The Dark Wind (1991 film)

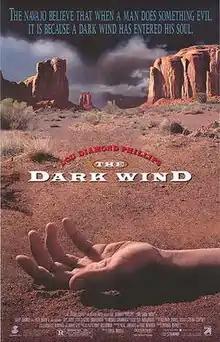
Theatrical release poster

The Dark Wind is a 1991 American mystery drama film based on "The Dark Wind" by Tony Hillerman, one of a series of mysteries set against contemporary Navajo life in the Southwest. It stars Lou Diamond Phillips as Jim Chee and Fred Ward as Joe Leaphorn.